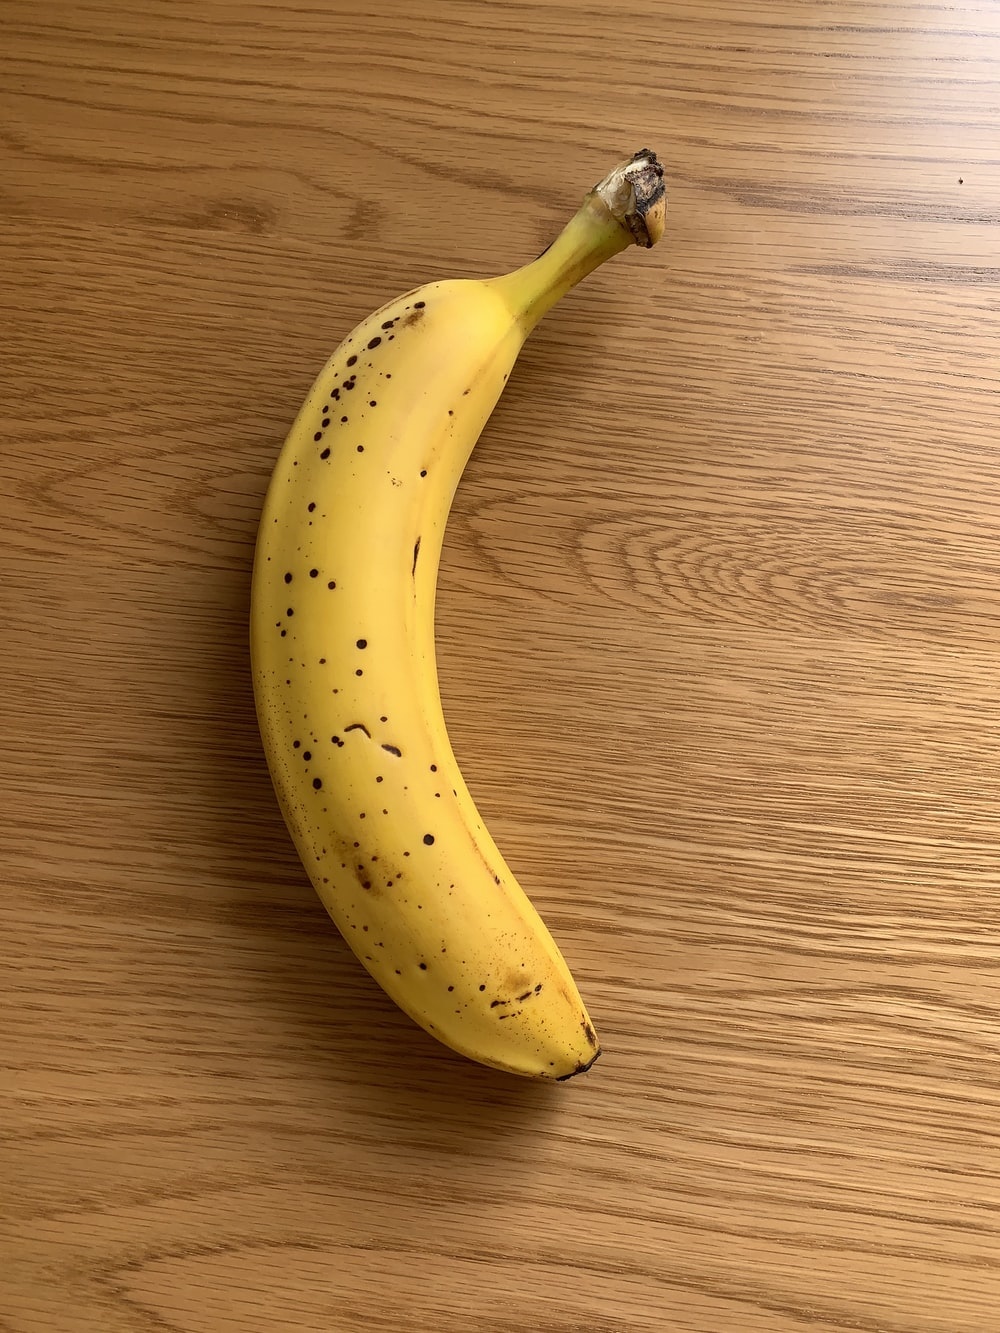
Label: banana